Louise Marie Anne de Bourbon

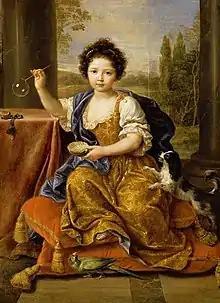
Posthumous painting by Pierre Mignard

Louise Marie Anne de Bourbon, "Légitimée de France", Mademoiselle de Tours (Saint-Germaine-en-Laye, 18 November 1674 – Bourbon, 15 September 1681) was the illegitimate daughter of Louis XIV of France and his most famous "Maîtresse-en-titre", Madame de Montespan. She died in early childhood.